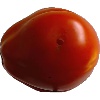
Label: Tomato 1